Laizhou

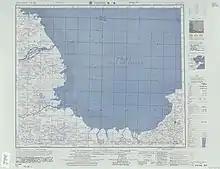
Laizhou (labelled as I-HSIEN (LAICHOW) ) (1954)

Laizhou embraces Bohai Bay to its west border and is famous for swimming crabs and razor clams. Claimed as the Capital of the Chinese Rose, Laizhou hosts Chinese Rose Festival on May 25 every year, attracting thousands of visitors. Laizhou is also well known for its creative straw handmade crafts, one of Laizhou's main exporting commodities. Li Denghai, a Laizhou native, is called Godfather of Compact Planting Hybrid Maize for his contribution. Apple orchards and apple seedling nursery are popular in eastern part of Laizhou, led by one of the best apple seedling nurseries in China, Laizhou All Nature Horticultural Nursery in Xiao Caogou Village.